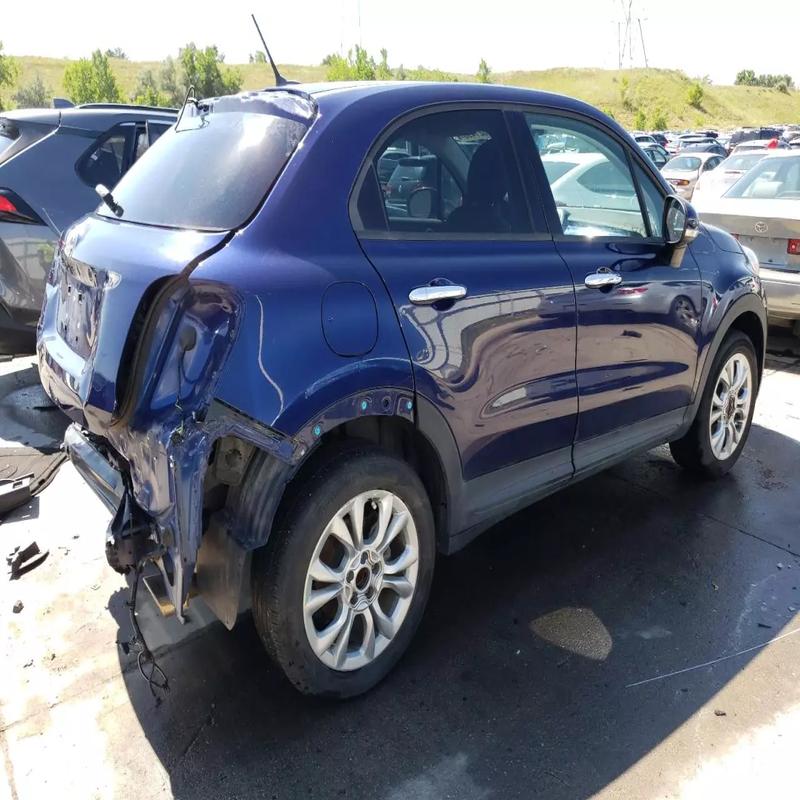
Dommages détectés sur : malle, feu arrière droit, pare-choc arrière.
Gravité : majeur